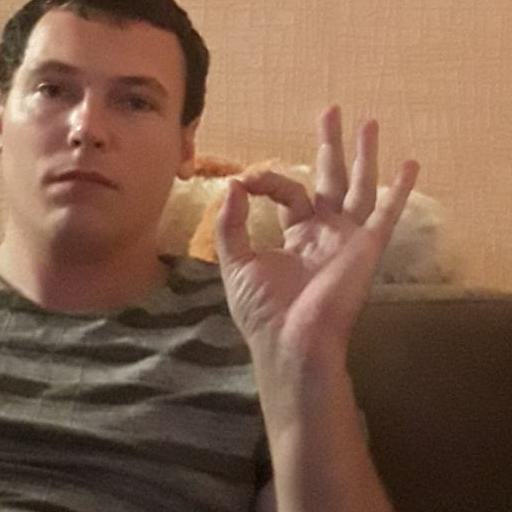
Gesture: ok